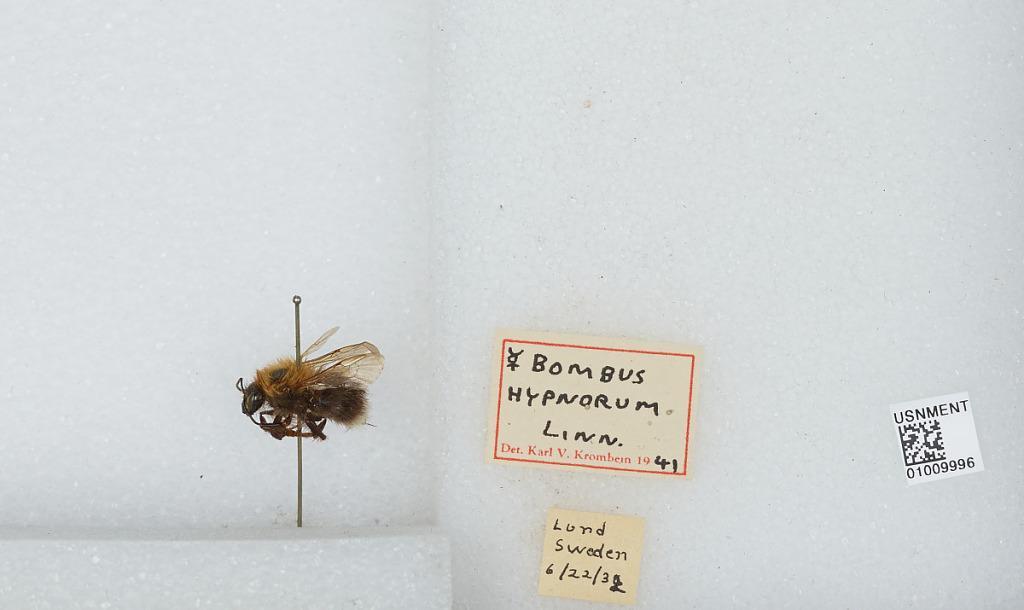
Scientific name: Bombus (Pyrobombus) hypnorum hypnorum (Linnaeus)
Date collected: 1932-6-22
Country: Sweden
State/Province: Skåne
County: Lund
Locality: Lund
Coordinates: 55.7039, 13.195
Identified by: Krombein, Karl V.